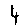
Label: 4